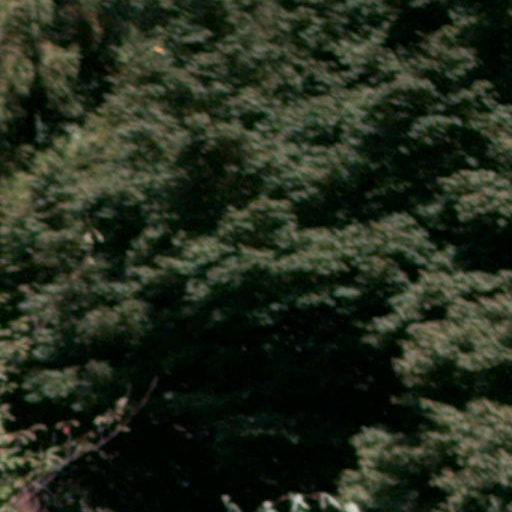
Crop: cassava